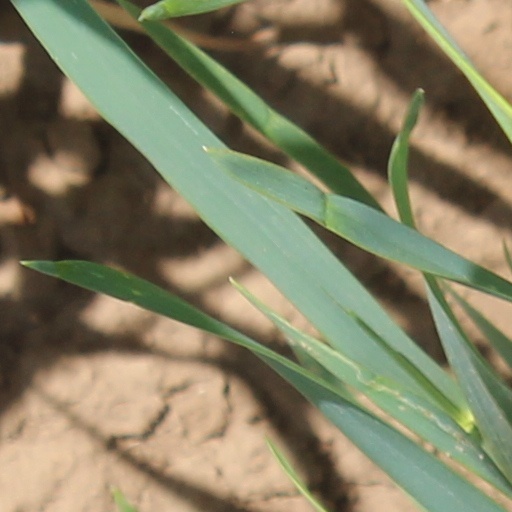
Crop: wheat